Haplomeryx

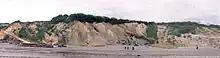
A panorama of the Headon Hill Formation in the Isle of Wight. The stratigraphy of it and the Bouldnor Formation led to better understandings of faunal chronologies from the Late Eocene up to the Grande Coupure.

Unlike both "Xiphodon" and "Dichodon" with known evidence of complete sets of 44 teeth, the number of teeth present in "Haplomeryx" is unclear since it is only known by its sets of 3 molars, 4 premolars, and, in the case of "H. zitteli", possibly a canine. Xiphodonts are characterized by indistinct canines in comparison to other teeth and elongated premolars. Xiphodontids additionally have molariform P teeth, upper molars with 4 to 5 crescent-shaped cusps, and selenodont lower molars with 4 ridges, compressed lingual cuspids, and crescent-shaped labial cuspids.